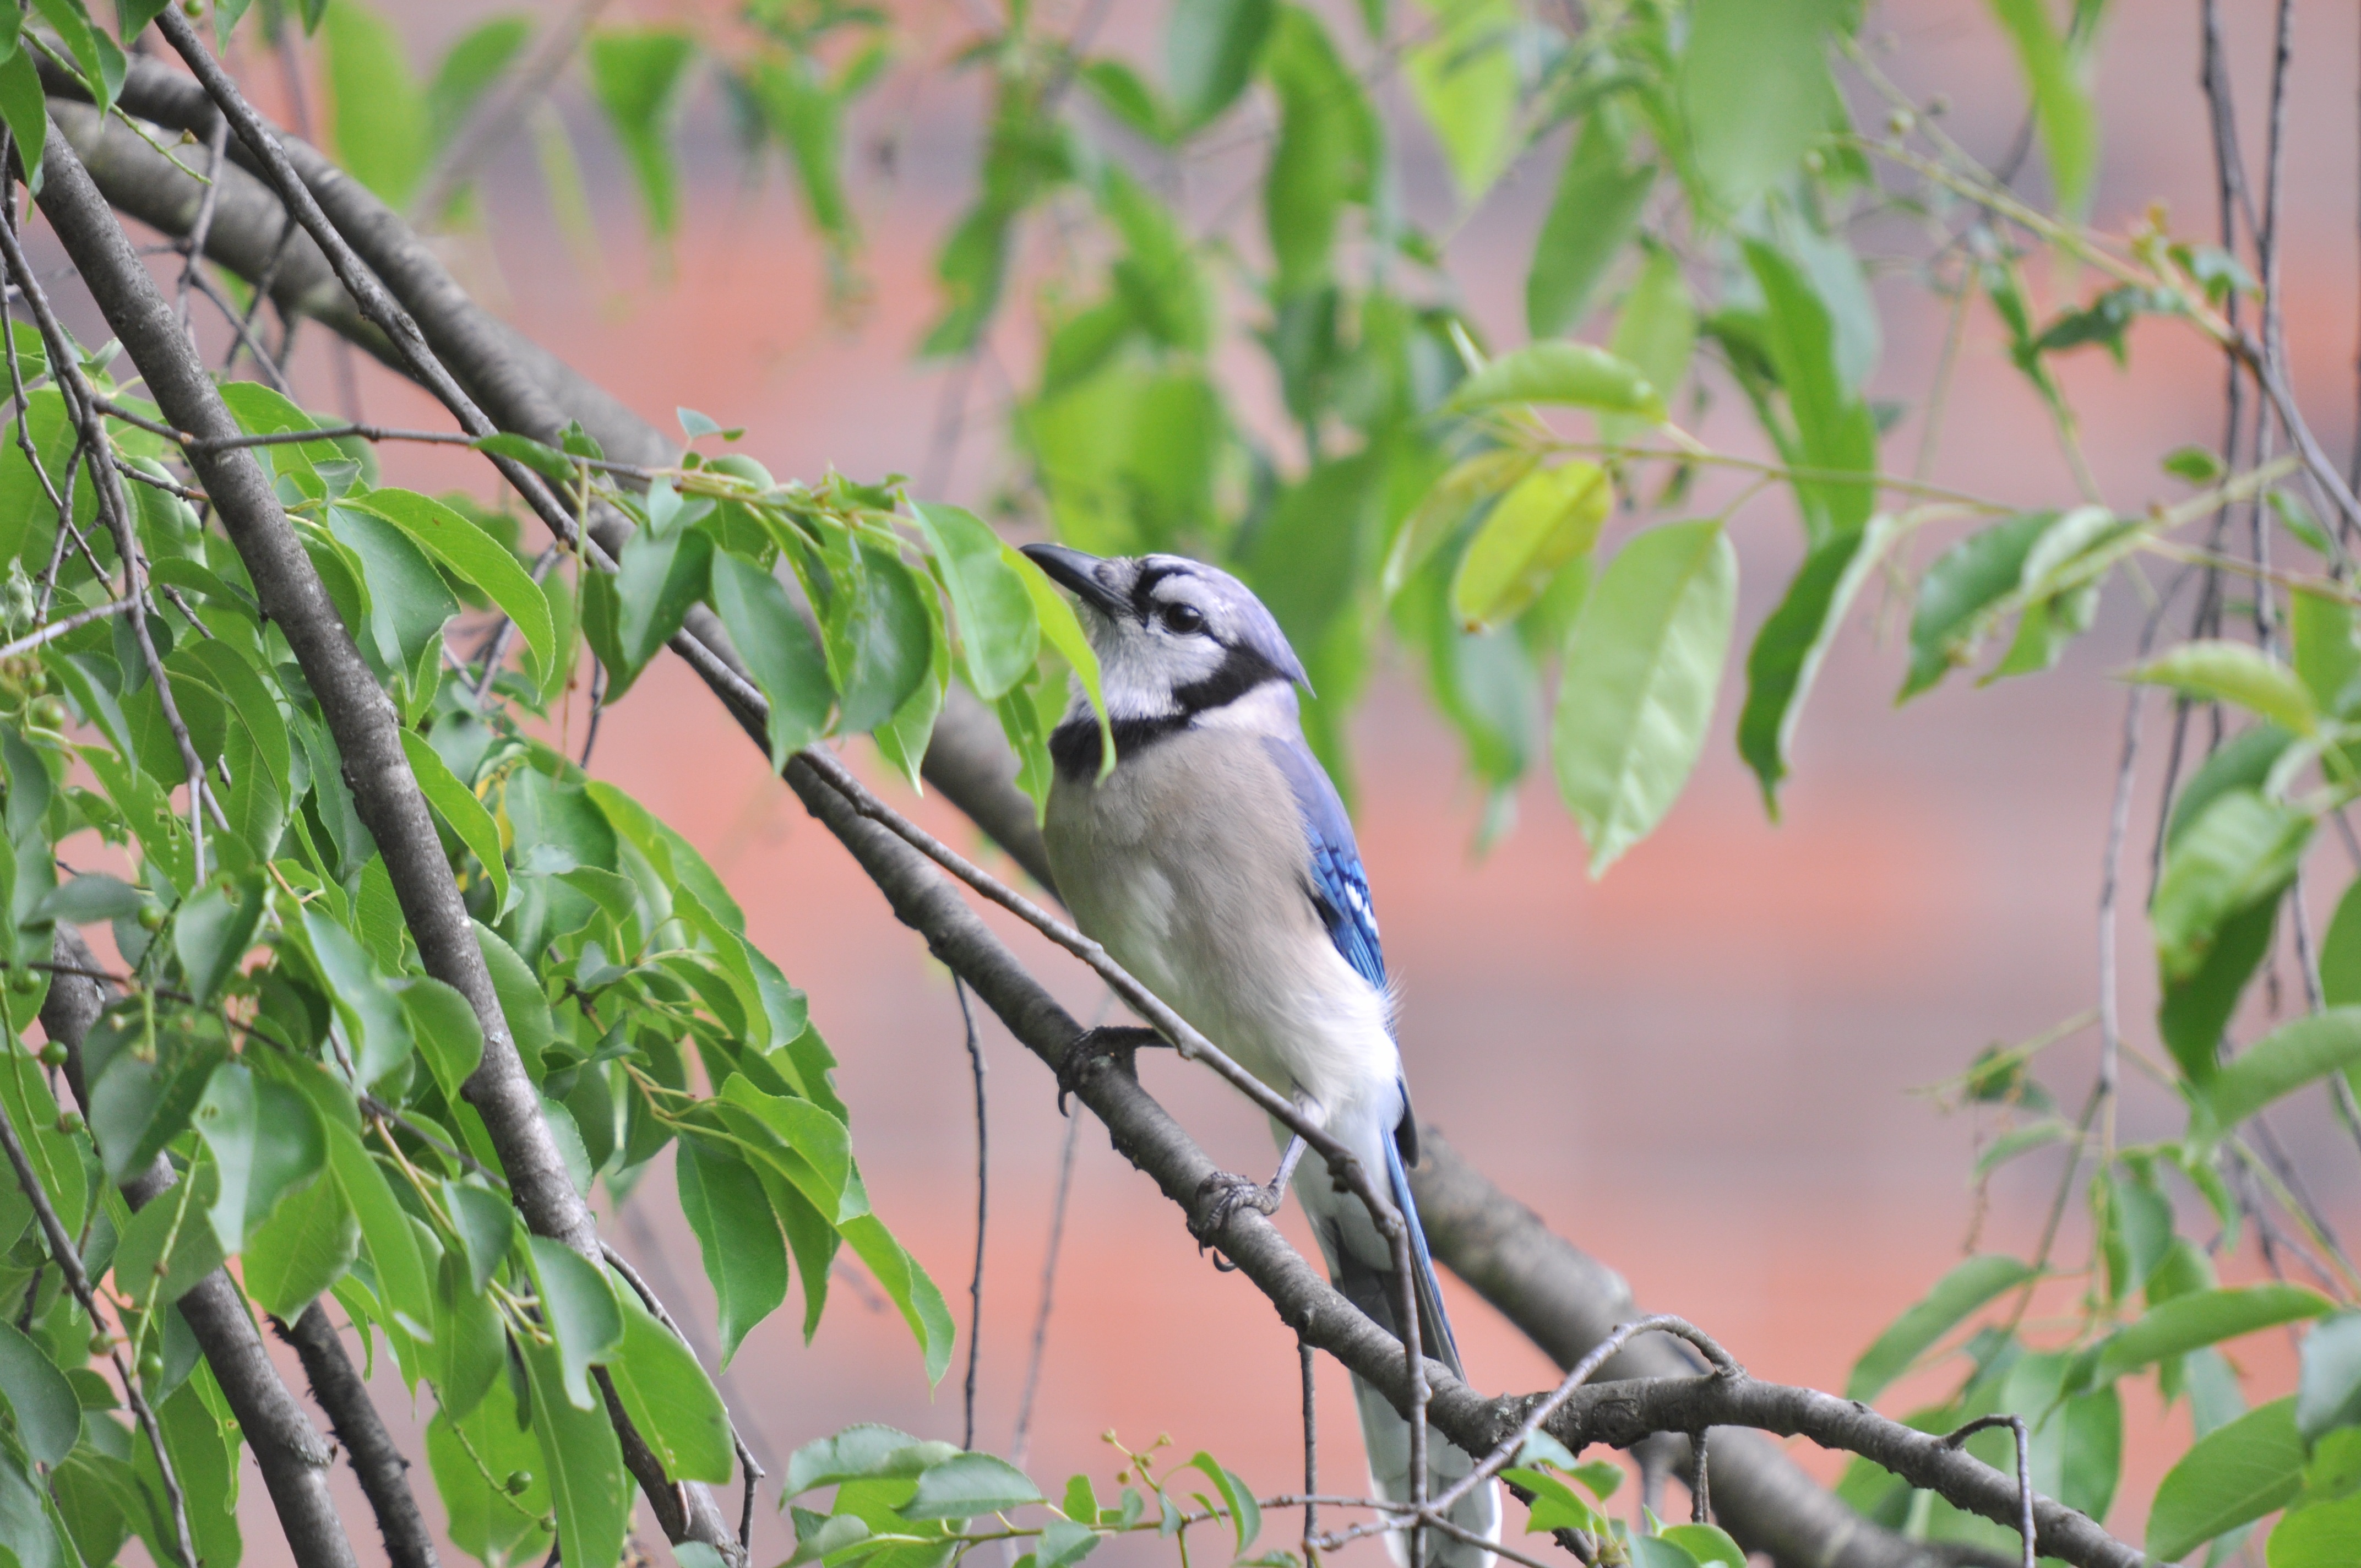
nature, branch, bird, wildlife, beak, fauna, jay, blue jay, vertebrate, sparrow, bluejay, perching bird